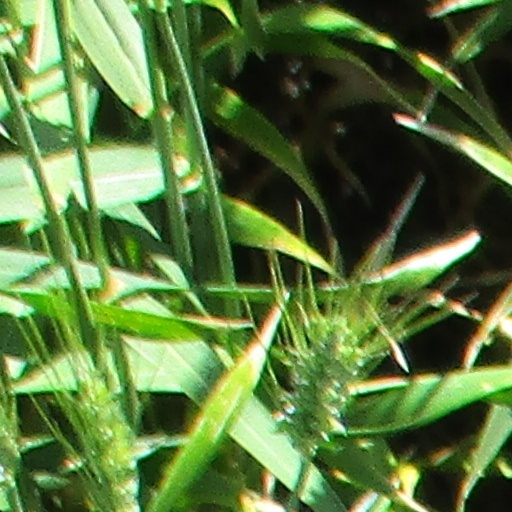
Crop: wheat